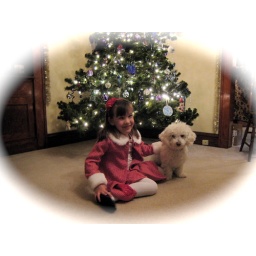
girl and dog under the tree